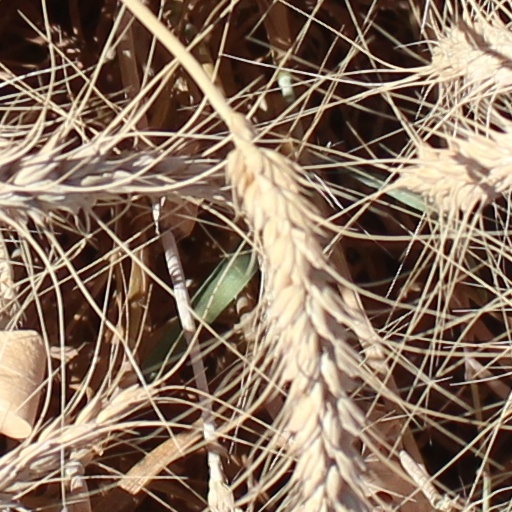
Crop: wheat